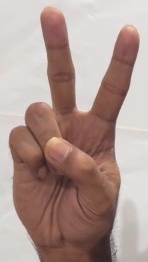
ASL sign: V